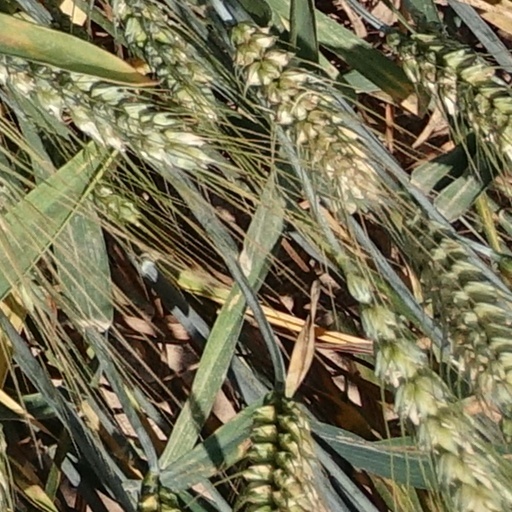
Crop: wheat